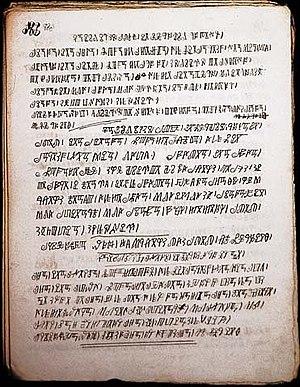
L’écriture bamoun ou bamoum, aussi appelée localement l’écriture shü-mom et connue parfois comme l’écriture de Njoya, est l’un des rares systèmes d’écriture développés en Afrique noire sans aucun apport extérieur, dont la simple existence est l’objet des thèses et des commentaires les plus opposés.
Les Bamouns sont un peuple d'Afrique centrale établi à l'ouest du Cameroun, dans la région du Grassland où vivent également les Bamiléké et les Tikar, proches d'eux par leurs ancêtres communs, leurs structures sociales voisines et leurs langues. Ils vivent de l'artisanat, du commerce et de l'agriculture.